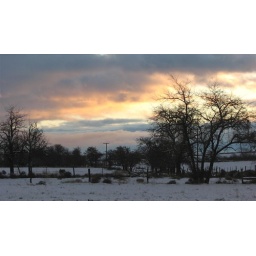
About two inches of snow had fallen by mornig, but by noon the ground was bare again.